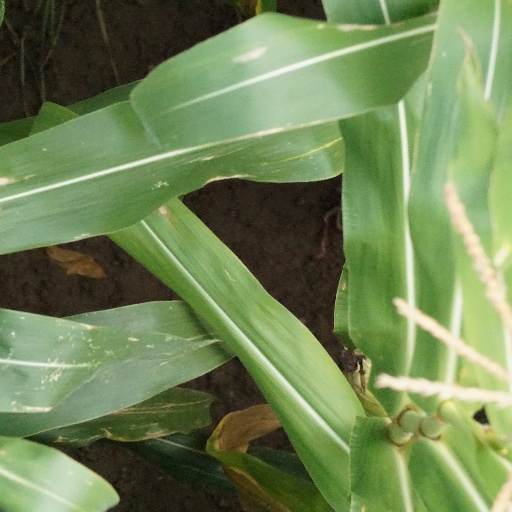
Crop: maize; corn